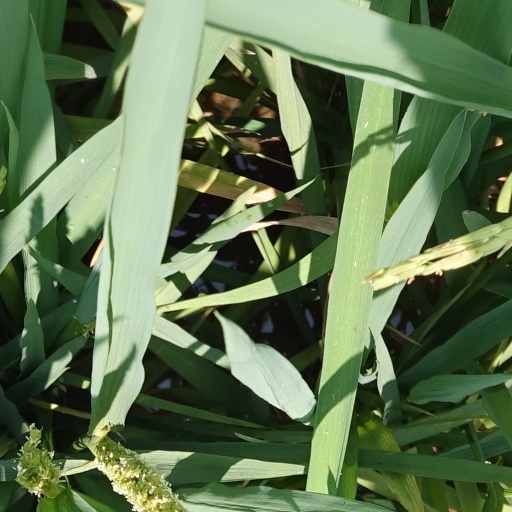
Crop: rice